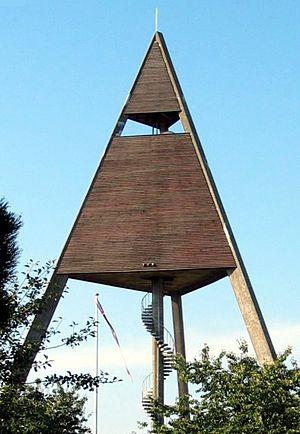
Jørn Oberg Utzon, né le 9 avril 1918 et mort le 29 novembre 2008 à Copenhague, est un architecte danois célèbre pour avoir conçu l'opéra de Sydney qui est devenu l'emblème de cette ville et l’« un des symboles de l'Australie les plus connus au monde », selon les propos du Premier ministre australien Kevin Rudd.